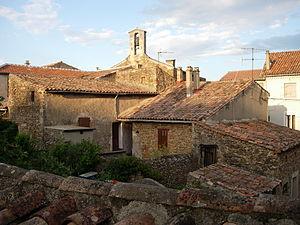
Laval-Pradel est une commune française située dans le département du Gard, en région Occitanie.
Le canton de La Grand-Combe est une division administrative du département du Gard, dans les arrondissements d'Alès et du Vigan.